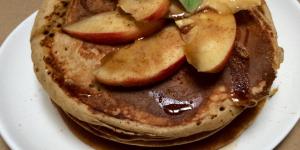
pancakes de canela